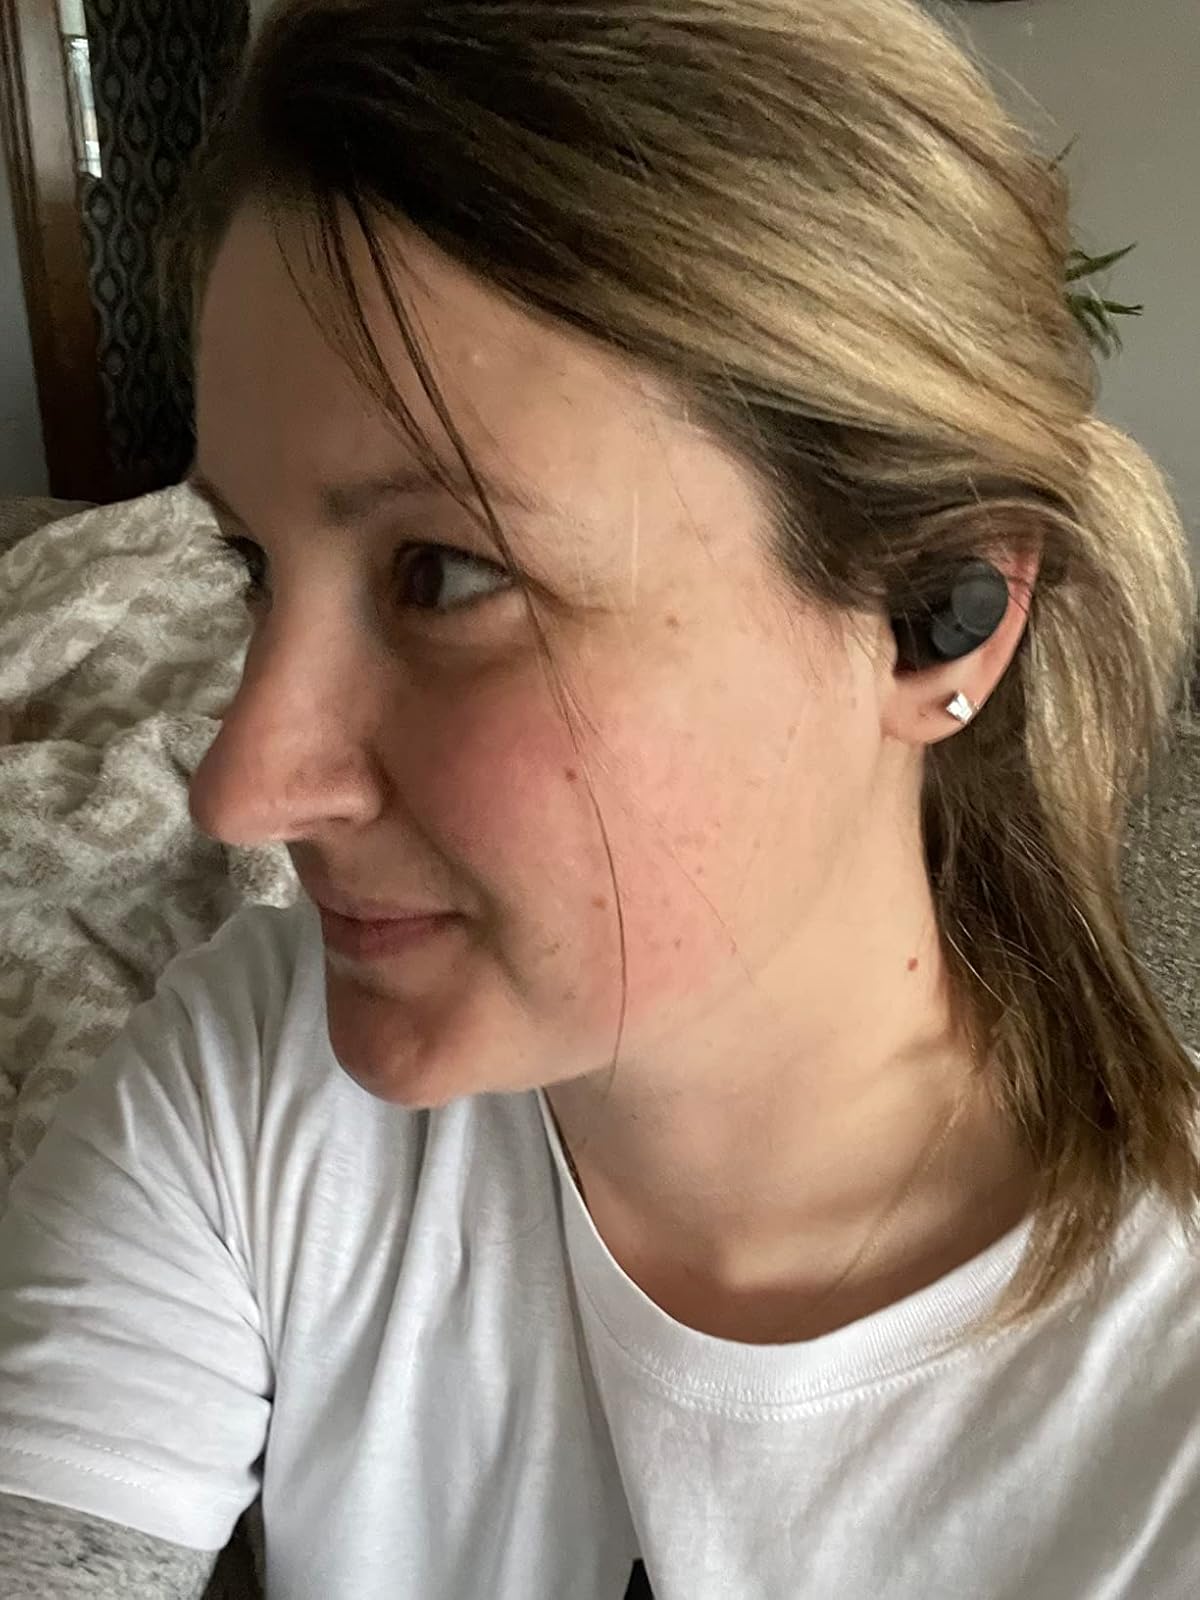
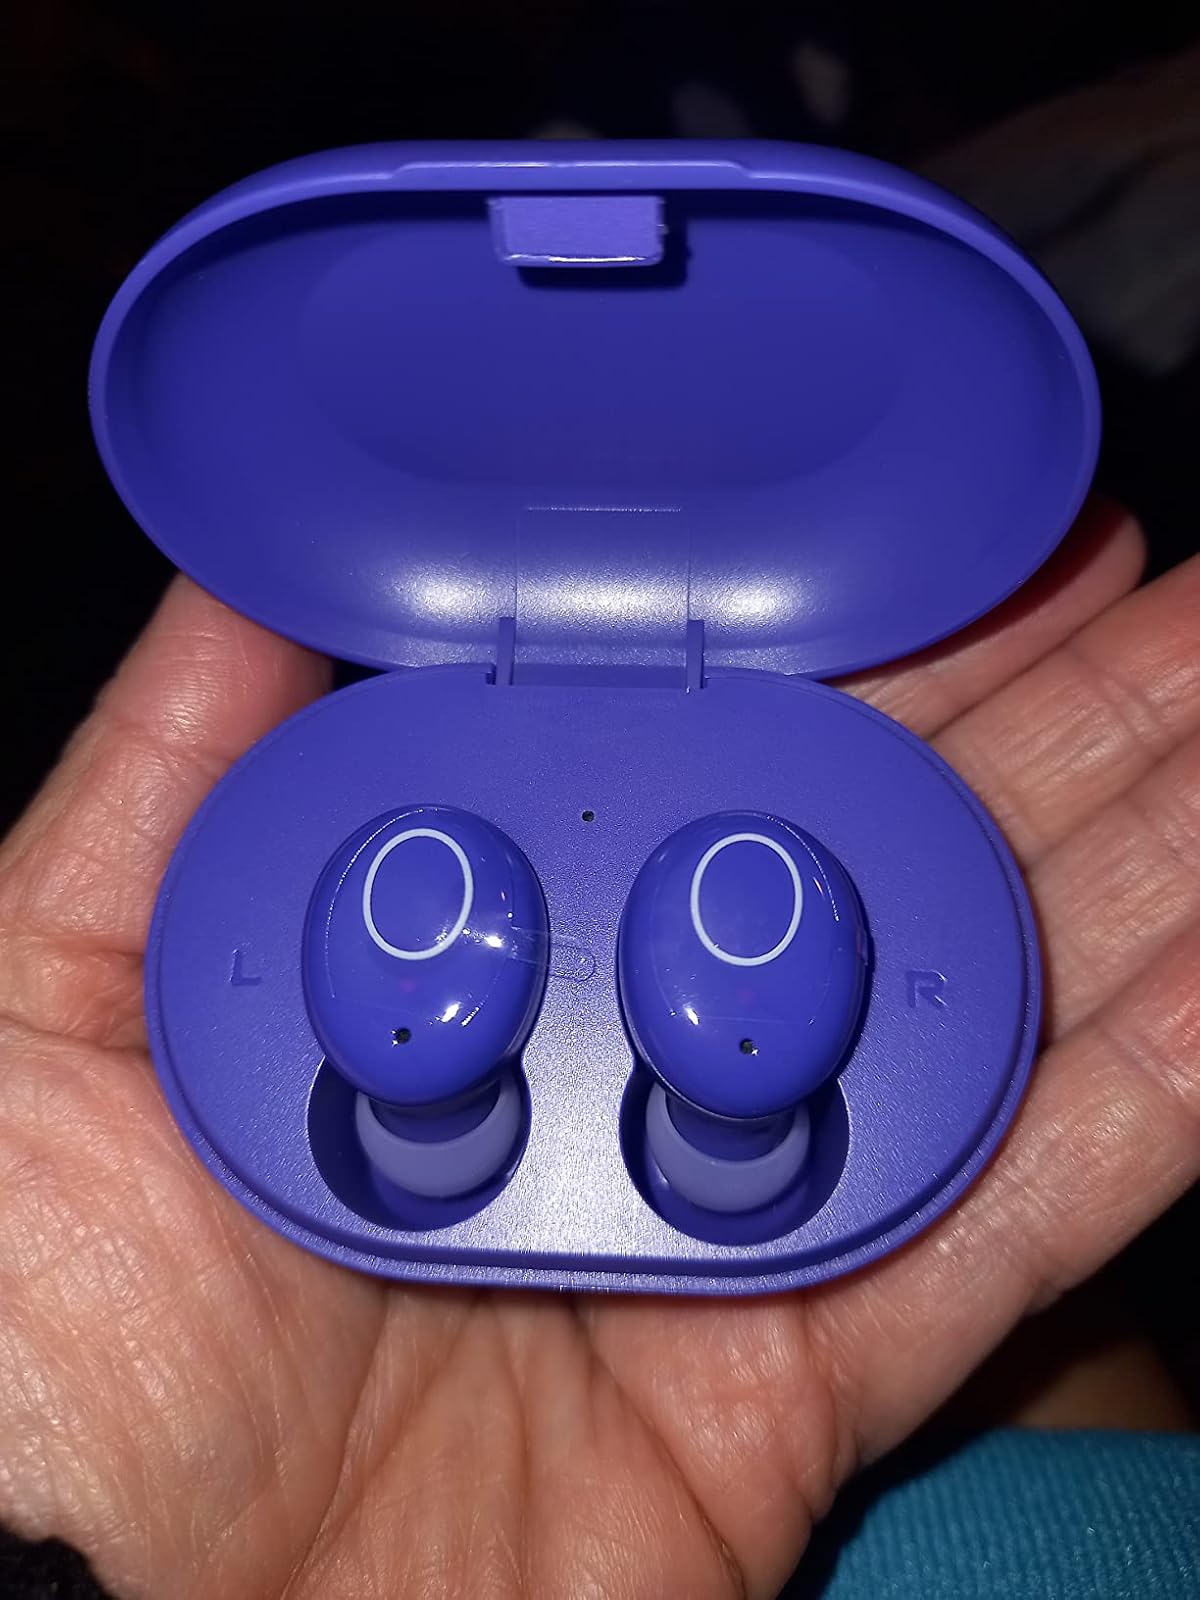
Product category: earbuds
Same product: no